Public service obligation

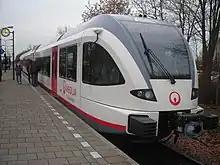
A Veolia train in the Netherlands. Veolia has expanded rapidly based on winning many PSO contracts for bus and rail services in Europe.

In the European Union, route PSOs are governed by Regulation (EC) No 1008/2008 and Council Regulation (EEC) 3577/92. They must be offered for tender in the "Official Journal of the European Union" and be open to any transport operator registered in an EU member state. There are limitations in the number of passengers which can be carried where the route can remain eligible for PSO. The winning tenderer usually receives a monopoly on the route, but may have to conform to one or more conditions of service, such as the type and size of vehicle, the timing of services, the maximum fare paid for a portion or all of the seats offered, membership of a common reservation system, quality of service measured by a maximum percentage of cancelled services, etc.